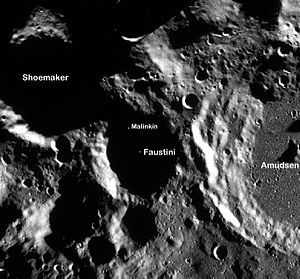
Faustini (månekrater)
Faustini er et nedslagskrater på Månen. Det befinder sig nær sydpolen på Månens forside og er opkaldt efter den italienske geograf Arnaldo Faustini.